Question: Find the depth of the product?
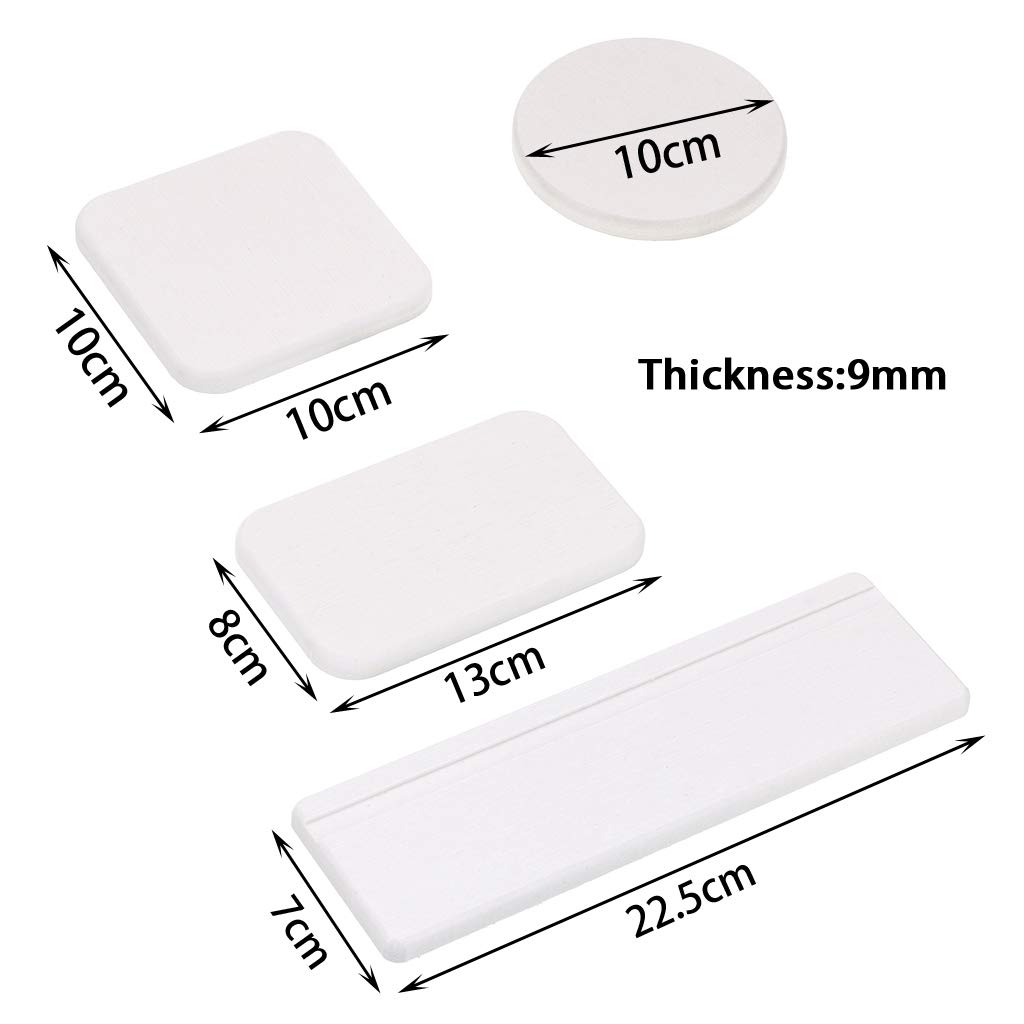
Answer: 10.0 centimetre